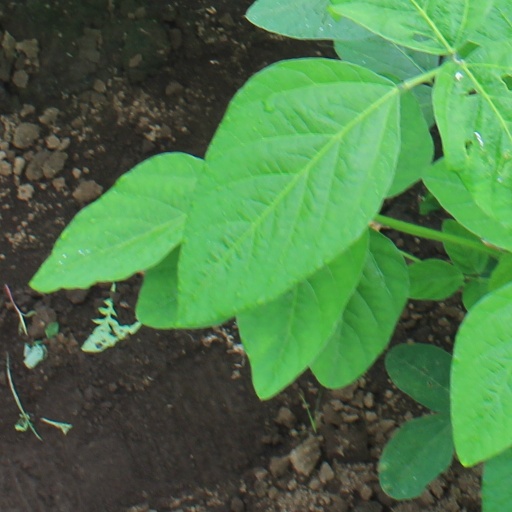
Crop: soybean